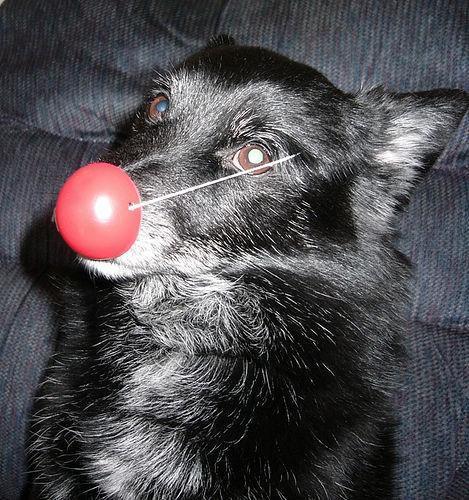
schipperke